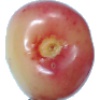
Label: cherry_rainier